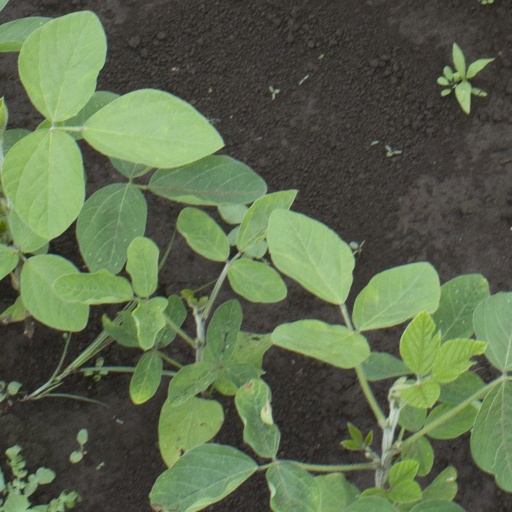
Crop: soybean